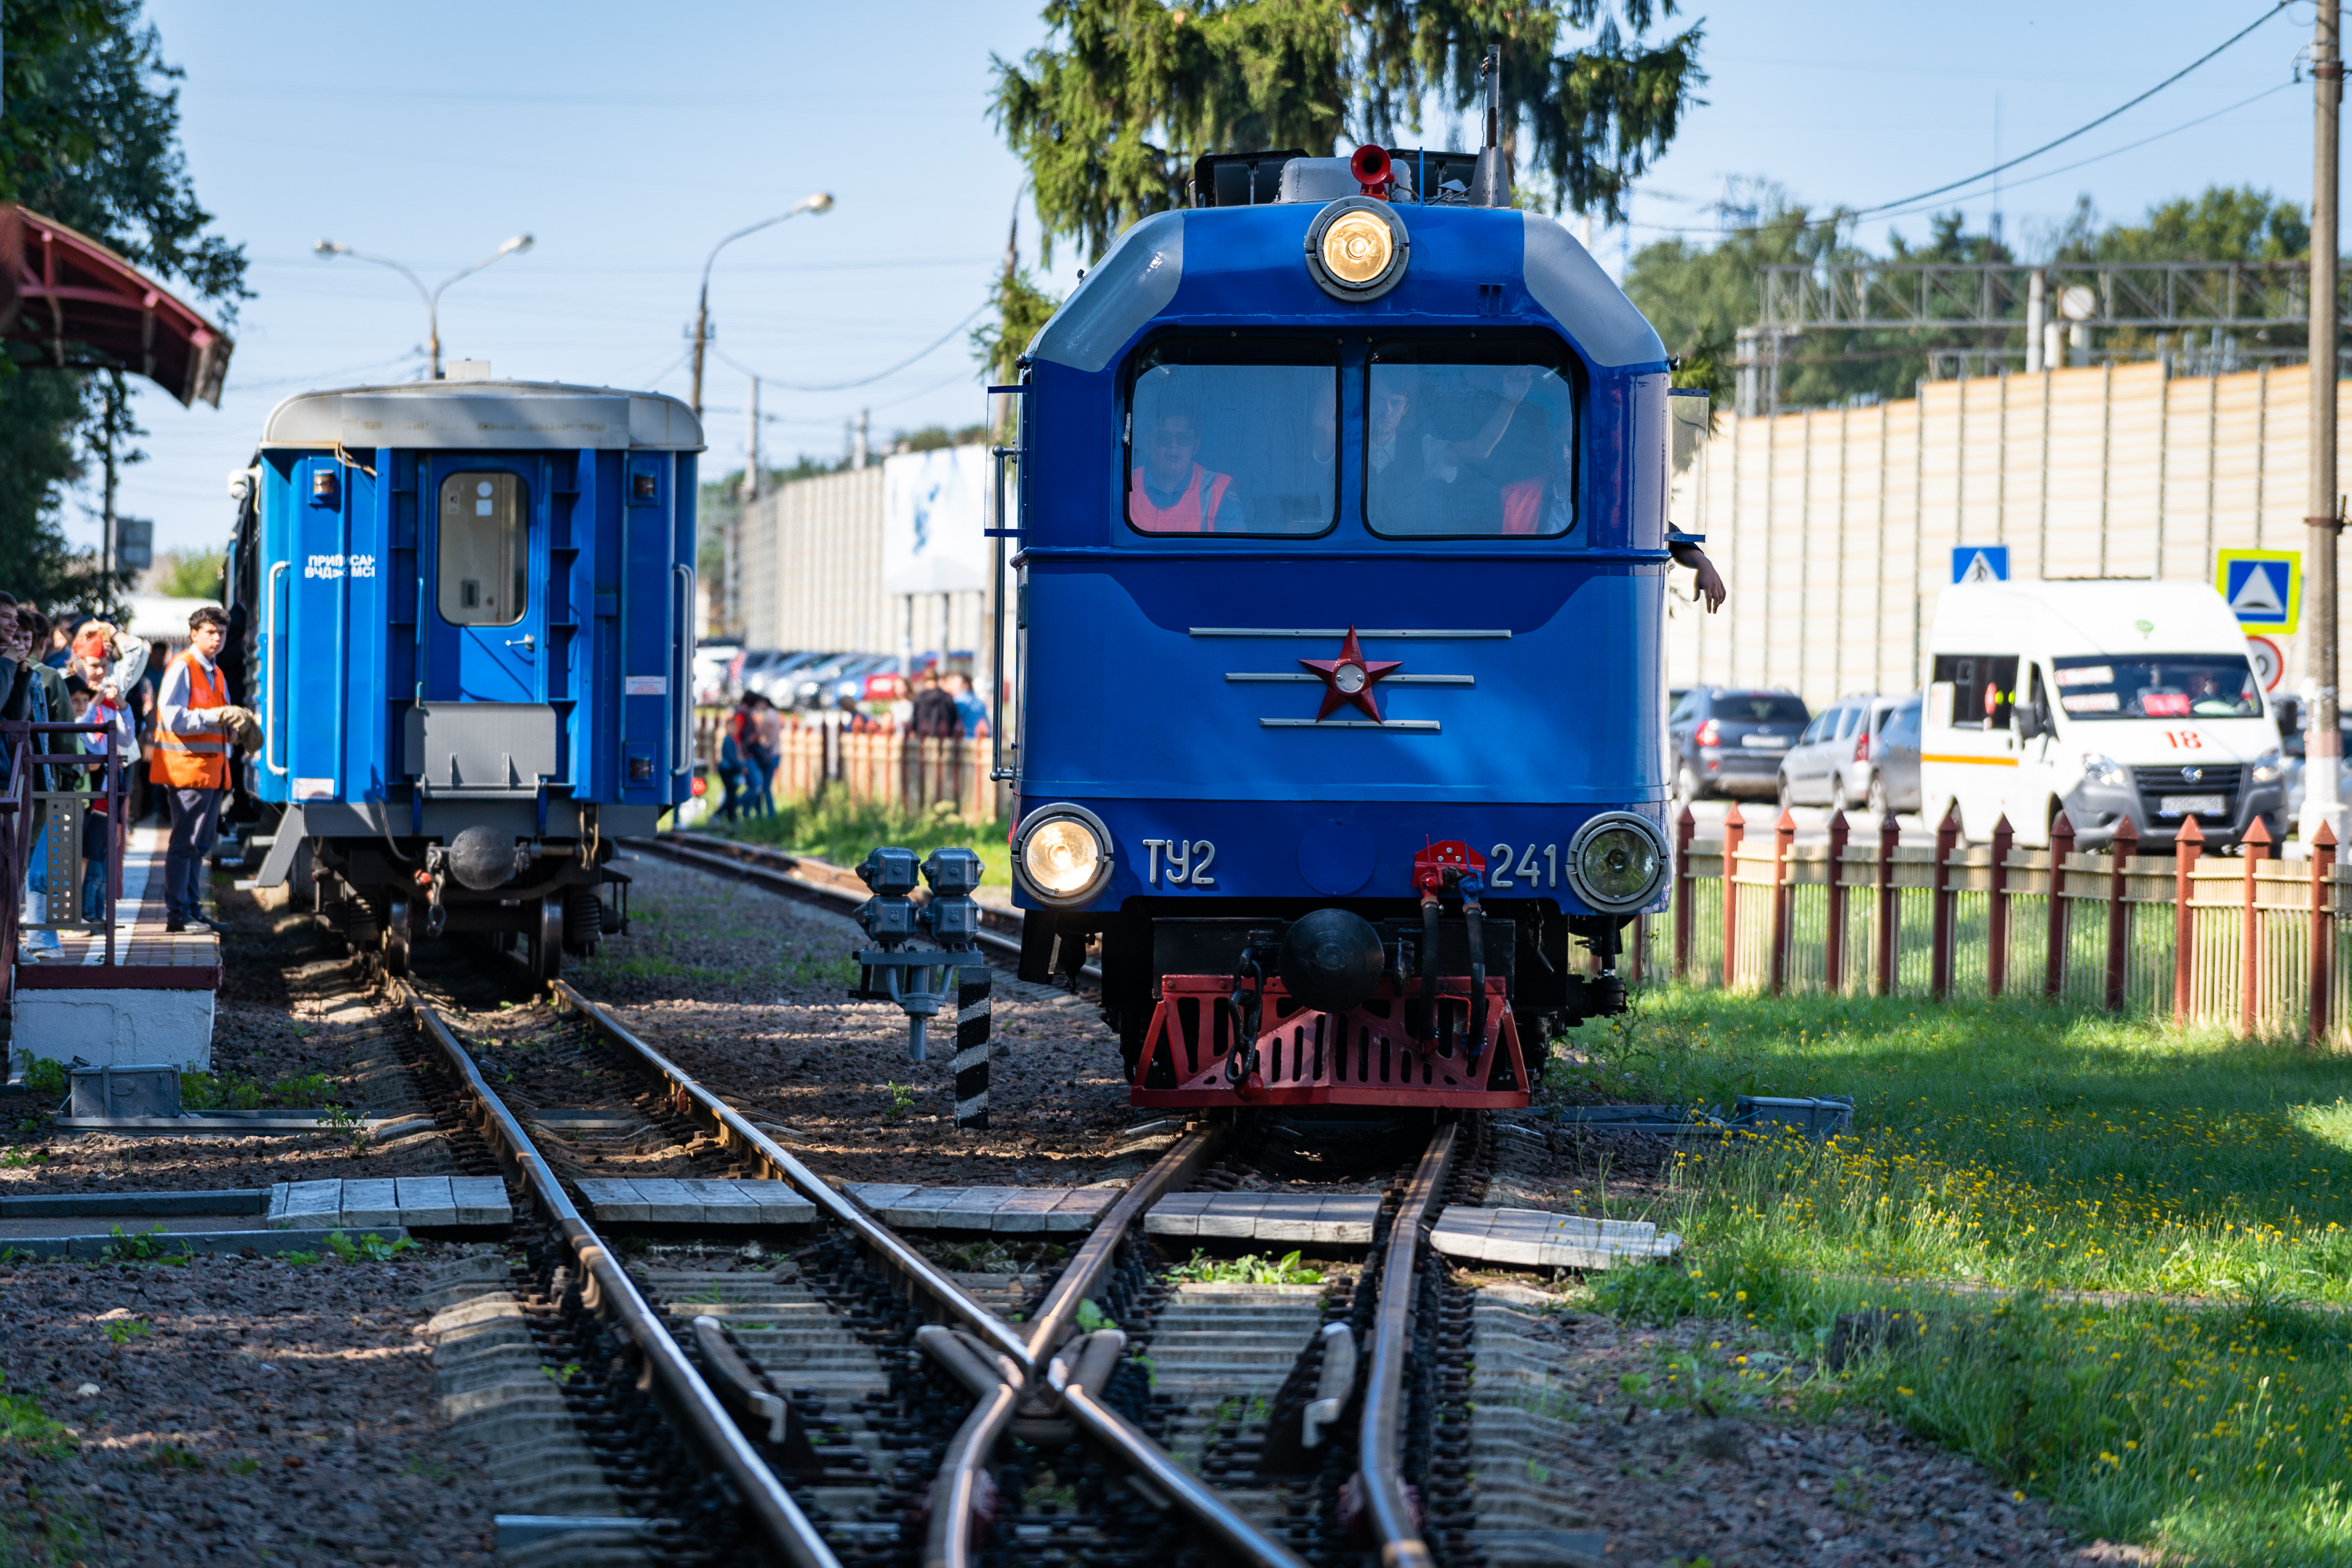
locomotive, diesel locomotive, wagons, train, rails, track, railway, narrow gauge railway, traffic, transport, Kratovo Children Railway, sky, land vehicle, vehicle, plant, rolling stock, nature, motor vehicle, electricity, tree, mode of transport, railroad car, rolling, public transport, engineering, gas, electric blue, passenger car, public utility, auto part, electrical supply, metal, machine, landscape, automotive wheel system, Thomas the tank engine, train station, fence